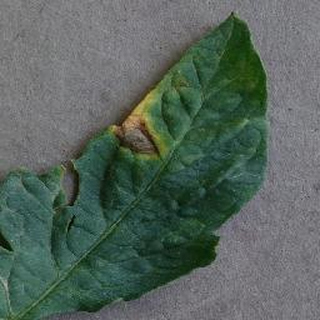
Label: tomato_early_blight